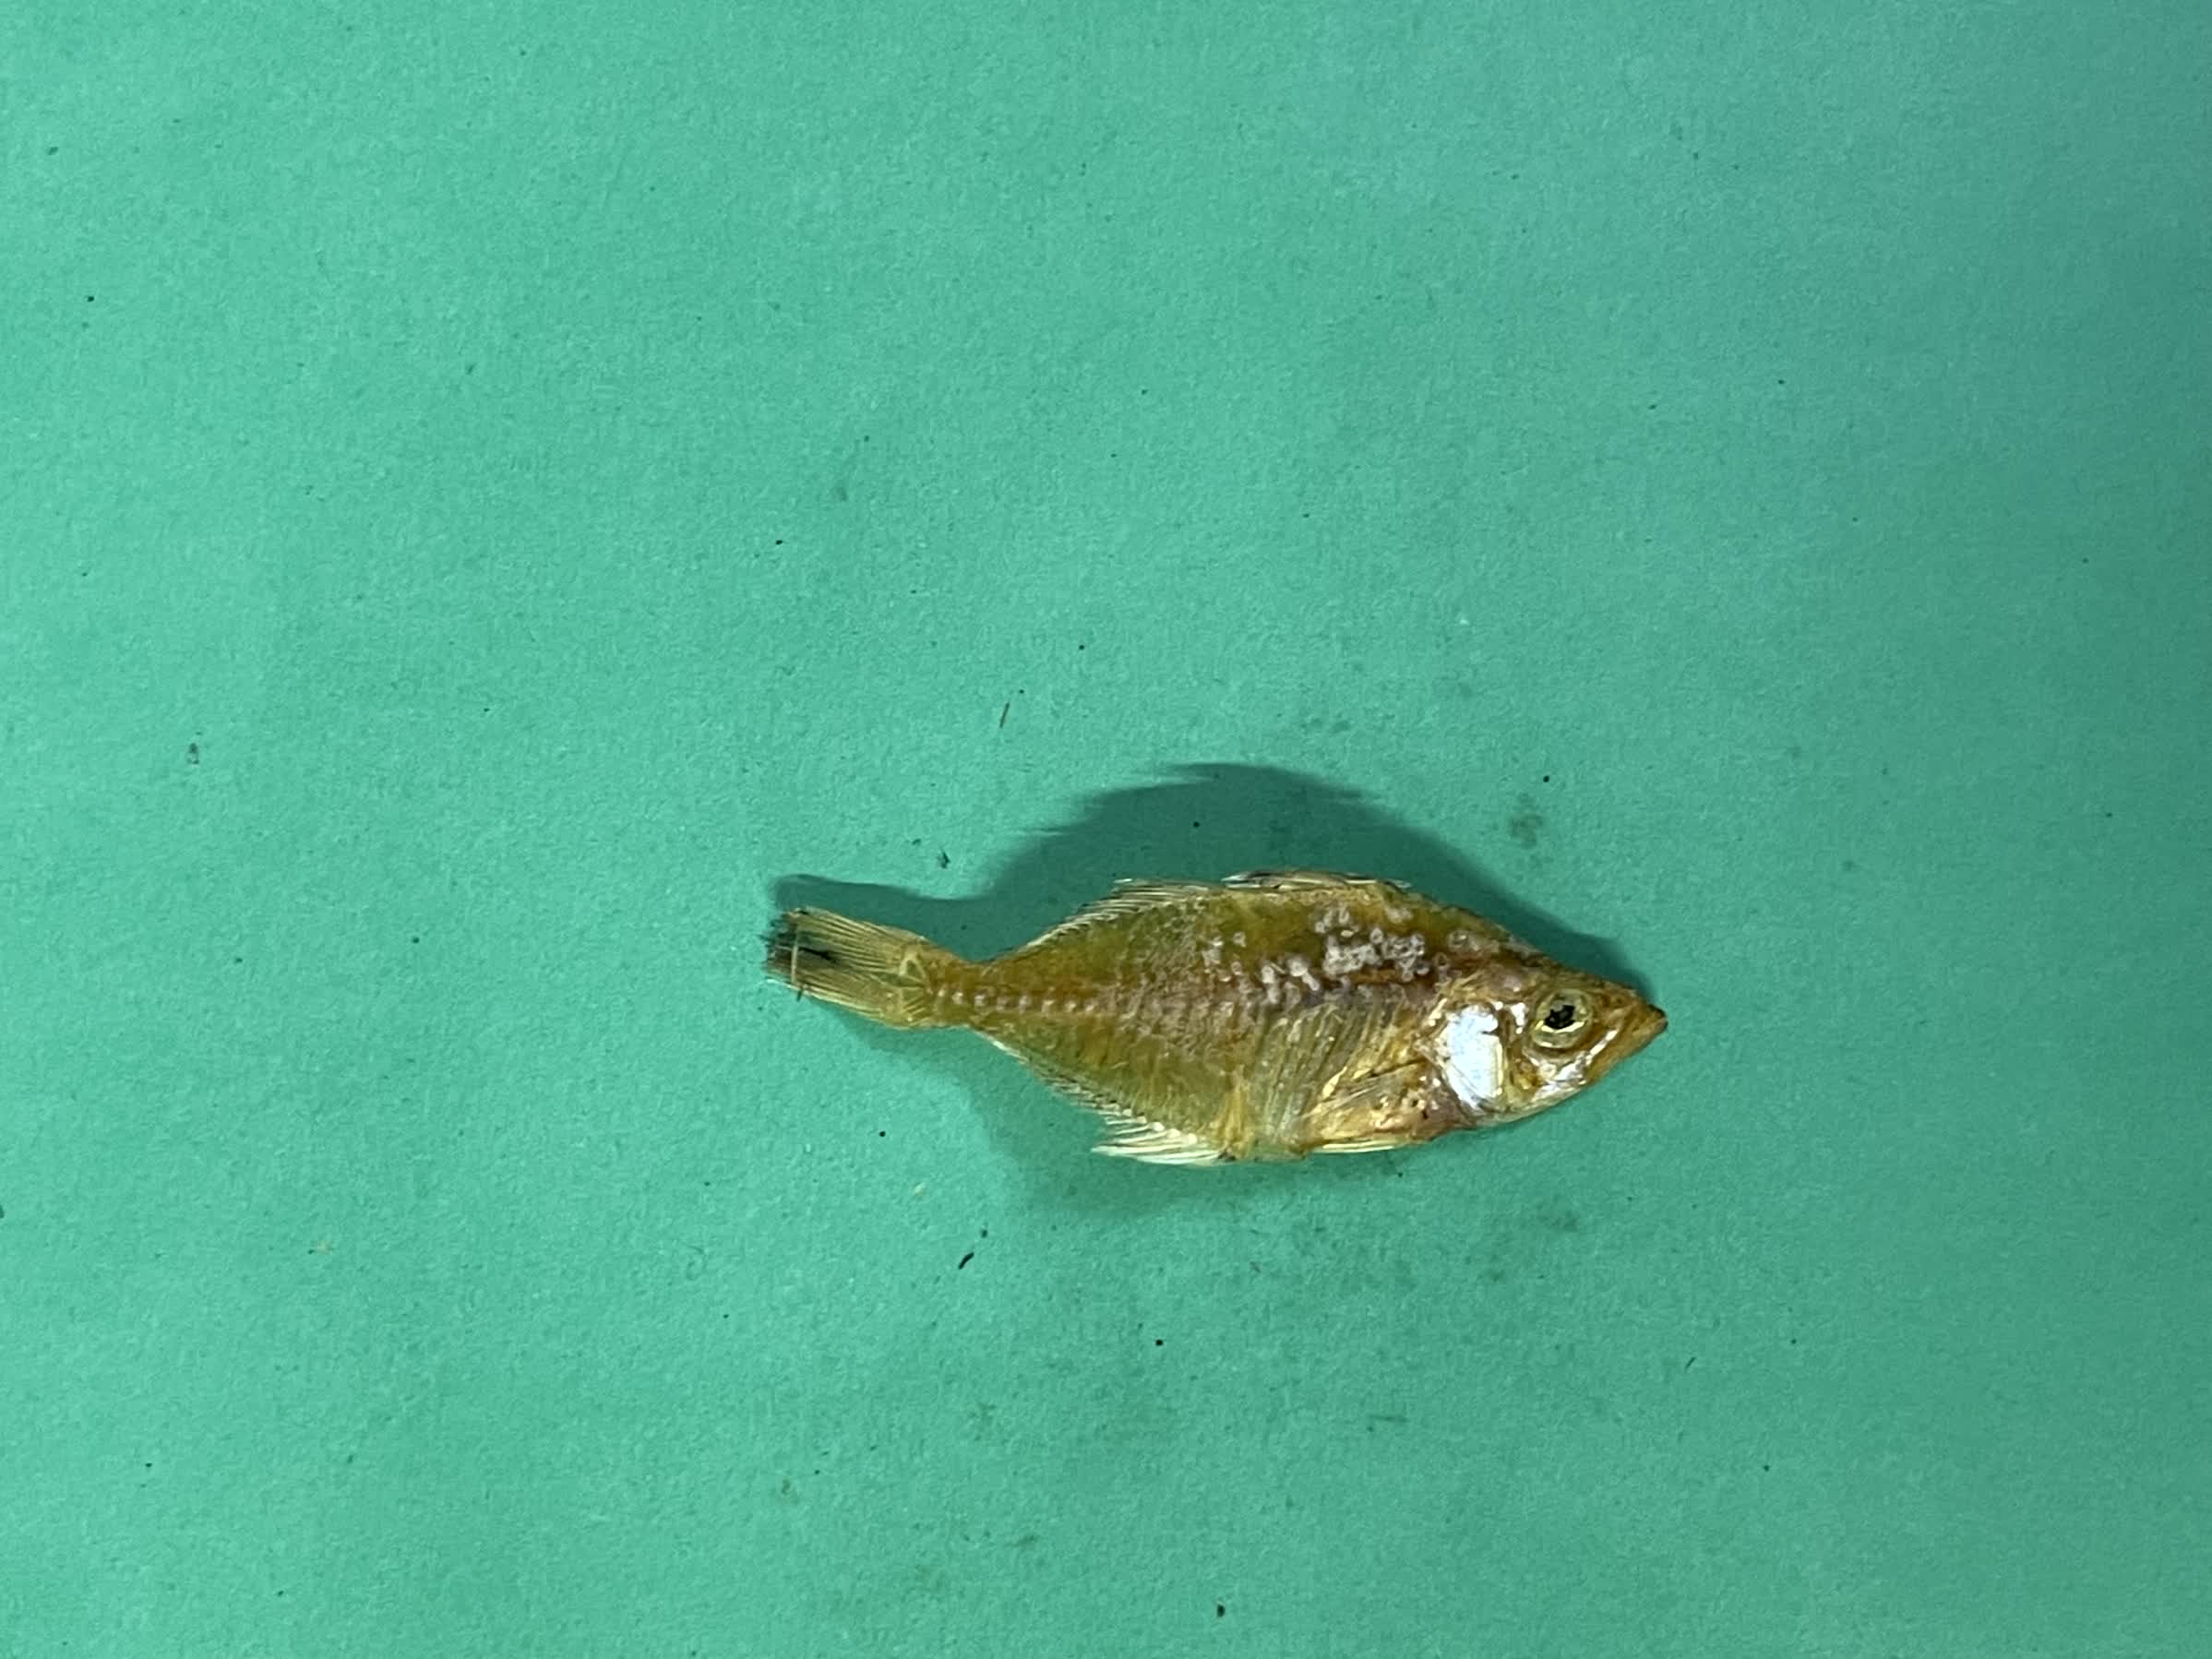
Species: Chanda